Pey, Landes

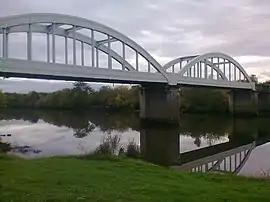
La Marquèze Bridge between Josse and Pey

Pey is a commune in the Landes department in Nouvelle-Aquitaine in southwestern France.